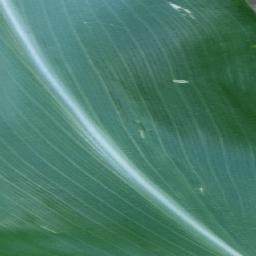
Label: Corn___healthy